Black Swan (film)

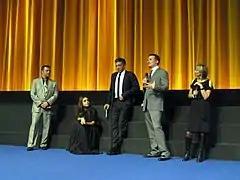
"Black Swan" cast and crew (from left to right: producer Scott Franklin, actress Mila Kunis, actor Vincent Cassel, director Darren Aronofsky) discuss the film with Sandra Hebron at the BFI London Film Festival, where it was nominated for Best Film.

The screenplay "The Understudy" was written by Andres Heinz; Aronofsky first heard about it while editing his second film "Requiem for a Dream" (2000) and described it as ""All About Eve" with a double, set in the off-Broadway world." After making "The Fountain" (2006), Aronofsky and producer Mike Medavoy had screenwriter John McLaughlin rewrite "The Understudy"; Aronofsky said McLaughlin "took my idea of "Swan Lake" and the ballet and put [the story] into the ballet world and changed the title to "Black Swan"." When Aronofsky proposed a detailed outline of "Black Swan" to Universal Pictures, the studio decided to fast-track development of the project in January 2007. The project "sort of died, again" according to Aronofsky, until after the making of "The Wrestler" (2008), when he had Mark Heyman, director of development of Aronofsky's production company Protozoa Pictures, write for "Black Swan" "and made it something that was workable." By June 2009, Universal had placed the project in turnaround, generating attention from other studios and specialty divisions, particularly with actress Portman attached to star. "Black Swan" began development under Protozoa Pictures and Overnight Productions, the latter financing the film. In July 2009, Kunis was cast.